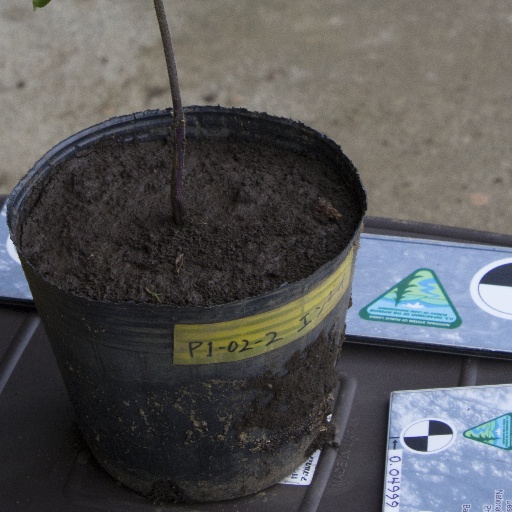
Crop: soybean